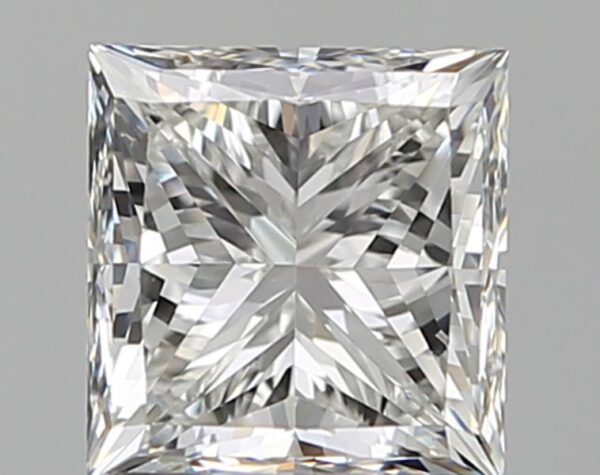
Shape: princess
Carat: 1.29
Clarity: VS1
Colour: G
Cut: VG
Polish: EX
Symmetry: EX
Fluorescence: F
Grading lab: GIA
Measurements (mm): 5.84 x 5.62 x 4.25